OS X El Capitan

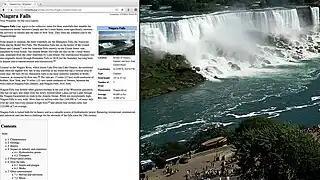
An example of the split screen view in OS X El Capitan

OS X El Capitan introduces new window management features such as creating a full-screen split screen limited to two app windows side by side in full screen by pressing the green button on left upper corner of the window or keyboard shortcut, then snapping any supported other window to that full screen application. This feature is slightly similar to, although less extensive than, the snap-assist feature in Windows 7 (and later) and several Linux desktop environments, such as GNOME. OS X El Capitan improves Mission Control to incorporate this feature across multiple spaces. It also enables users to spot the pointer more easily by enlarging it by shaking the mouse or swiping a finger back and forth on the trackpad.